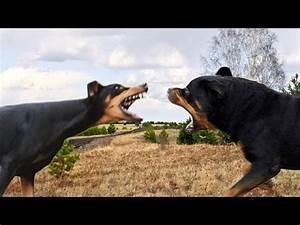
dog